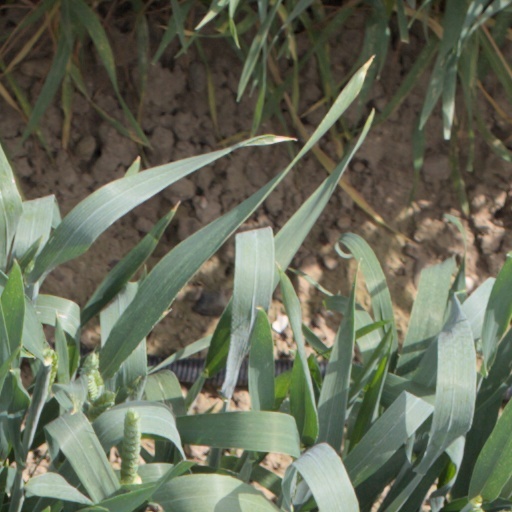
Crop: wheat